Deep Rock Galactic

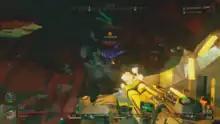

Players can play missions solo or with up to three other players. Before starting each mission, players choose one of four playable classes: Scout, Engineer, Gunner, and Driller. Each class has a unique loadout of weapons and tools, giving them varied capabilities in combat and navigation. By working together to take advantage of how these different capabilities interact, teams can more efficiently navigate a cave, complete objectives, and fight enemies. As an example, the Engineer class can place platforms on walls, while the Scout class has a personal grappling hook. In order to mine a difficult-to-reach mineral deposit high up on a wall, an Engineer could place a platform beneath the deposit and a Scout could then grapple on top of the platform to safely mine the deposit. When playing solo, players can choose to be accompanied by a robot, which assists with objectives and combat called BOSCO.